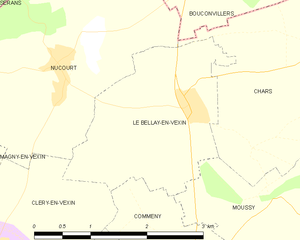
Carte des communes françaises Le Bellay-en-Vexin